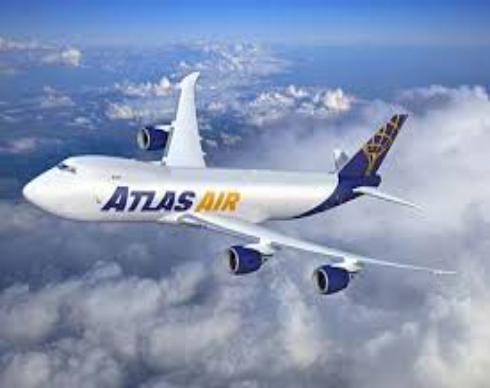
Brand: atlas air
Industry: Transportation